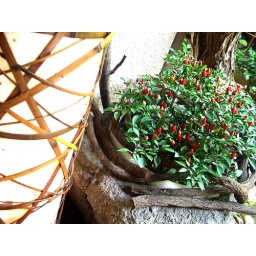
a tree in fruit